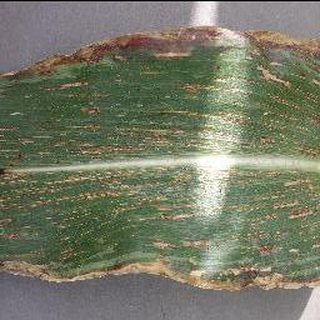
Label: corn_cercospora_leaf_spot